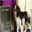
Label: dog